Naglo D.II

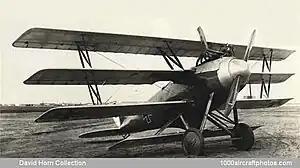

The Naglo D.II was a German single seat quadruplane fighter, flown late in World War I. It took part in one of the fighter competitions but did not reach production.